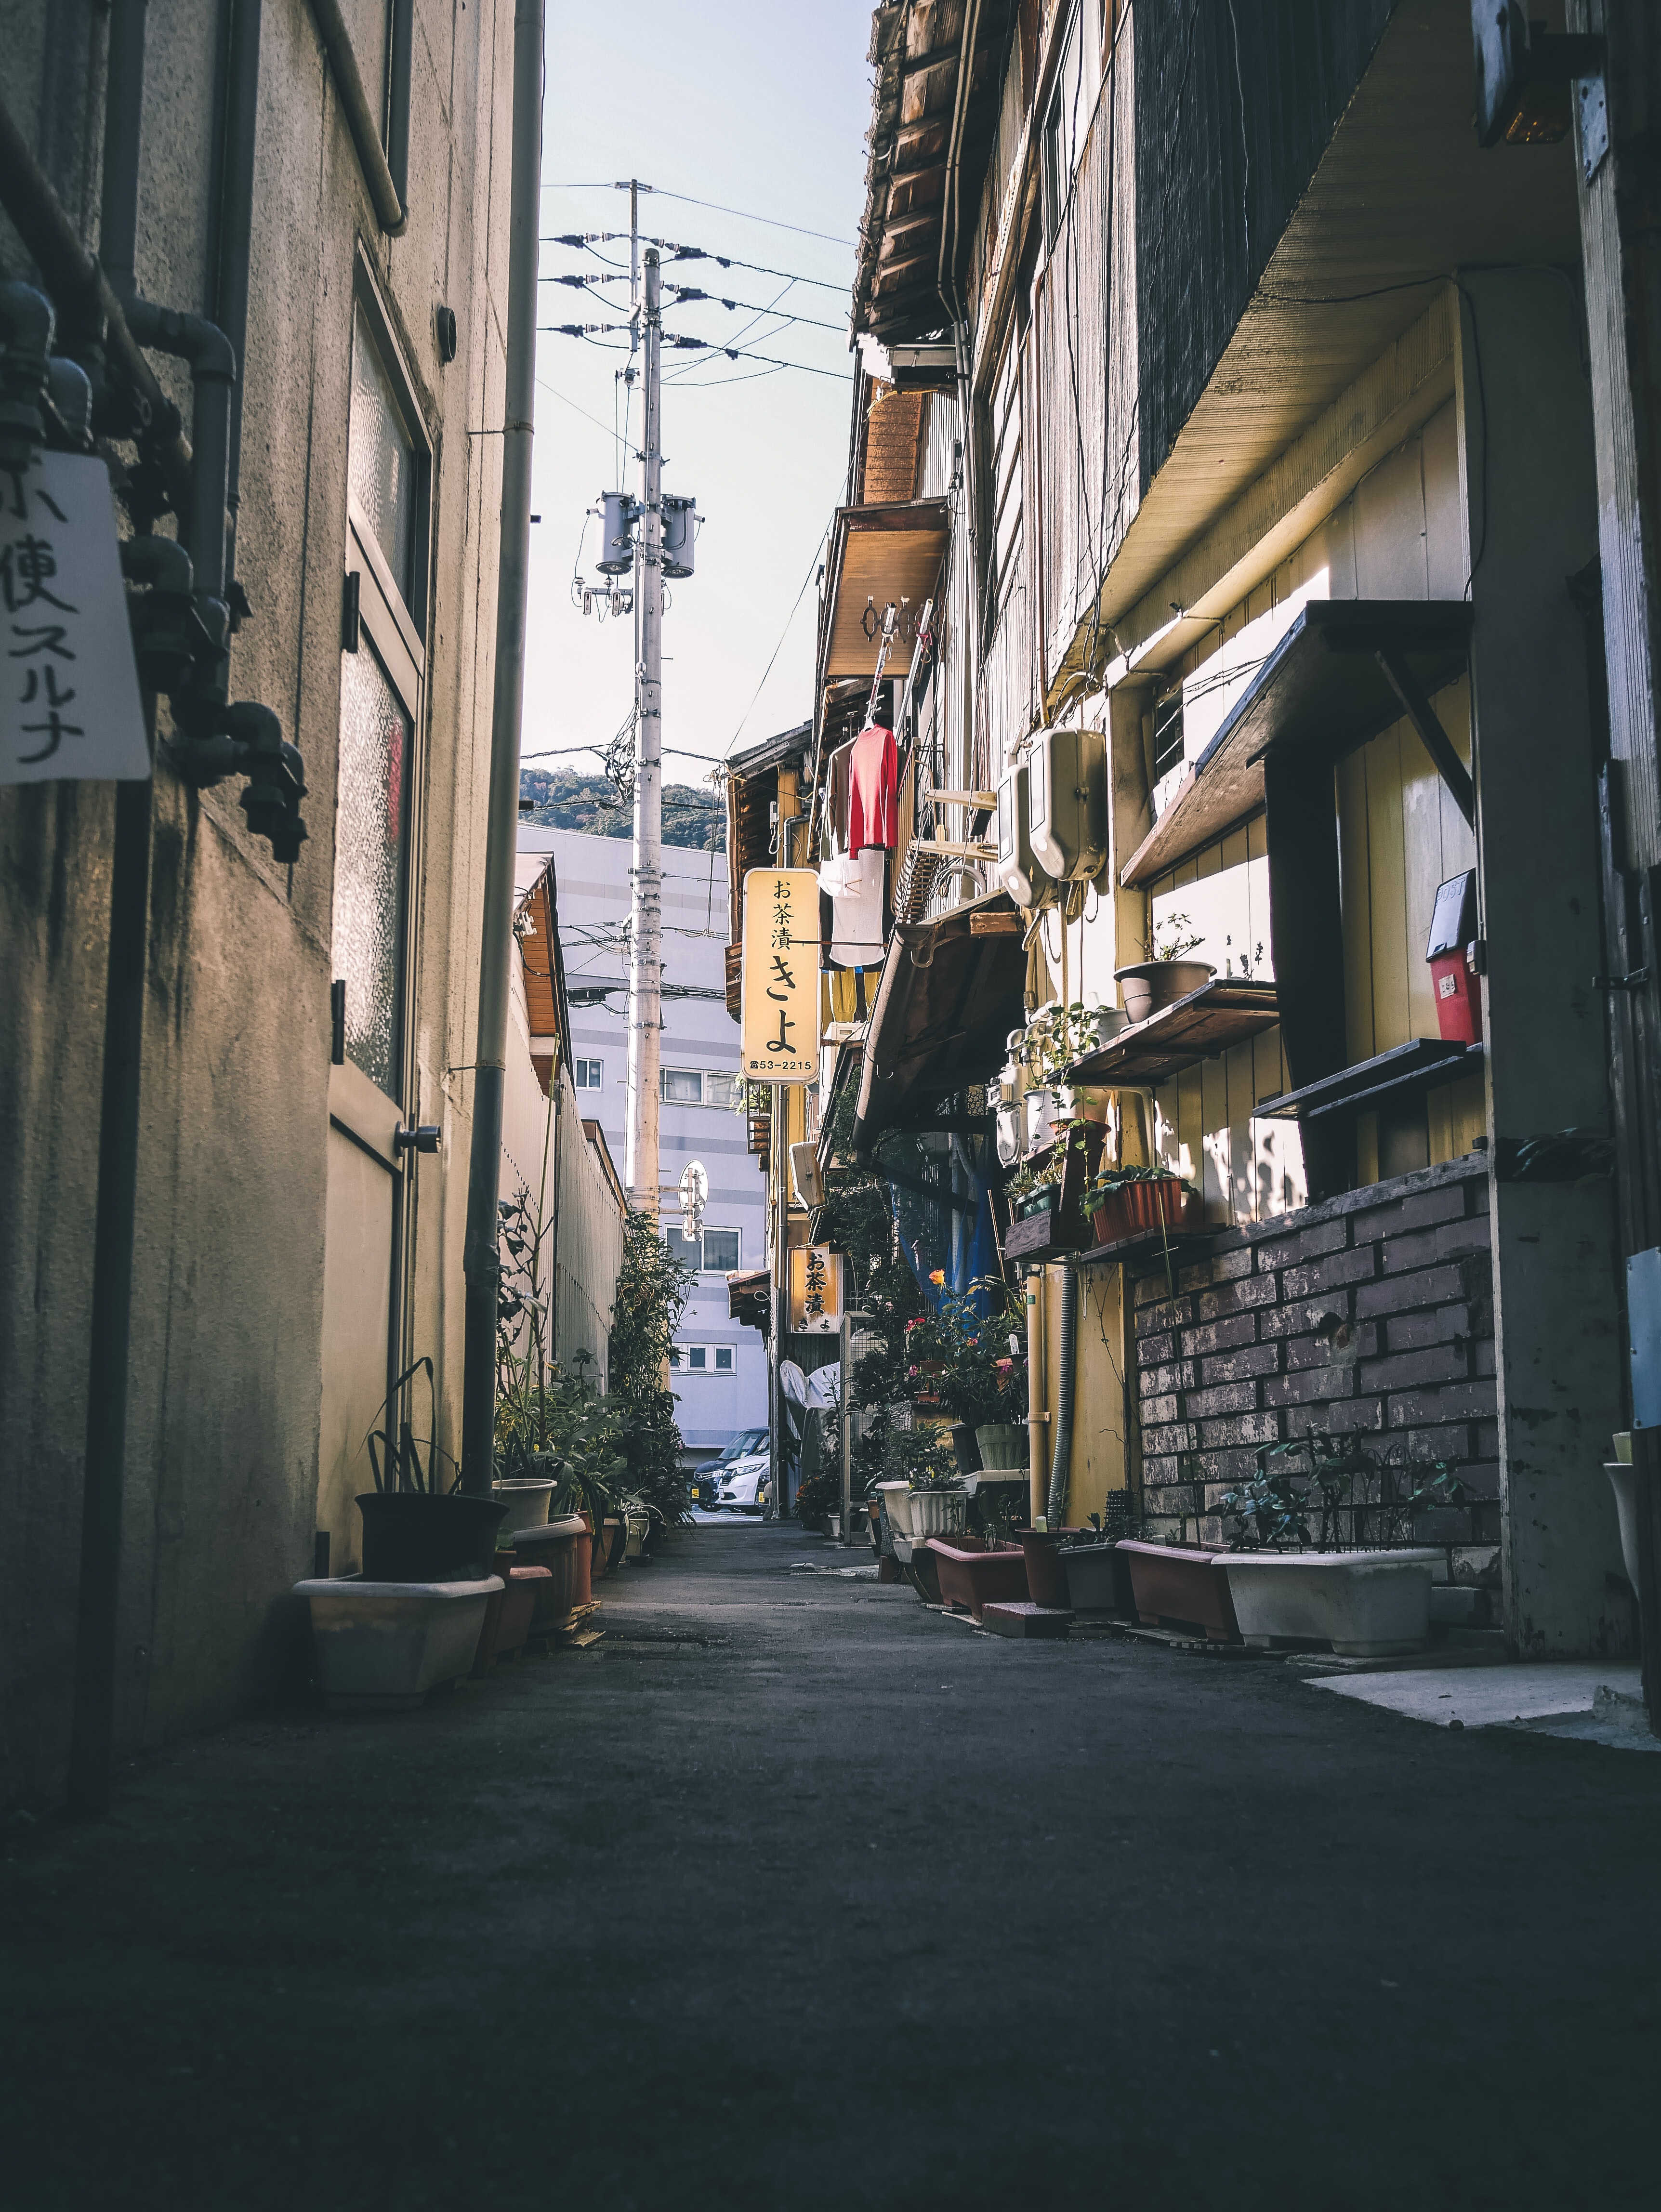
alley, street, road, town, neighbourhood, urban area, snapshot, infrastructure, lane, architecture, city, sky, building, road surface, nonbuilding structure, downtown, house